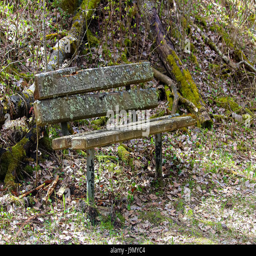
a rotting bench in the middle of the woods